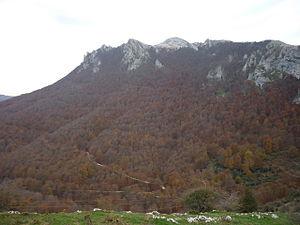
Le massif d'Altzania est partagé entre le Guipuscoa et l'Alava dans les Montagnes basques, dans les communes de d'Asparrena et de Zegama.